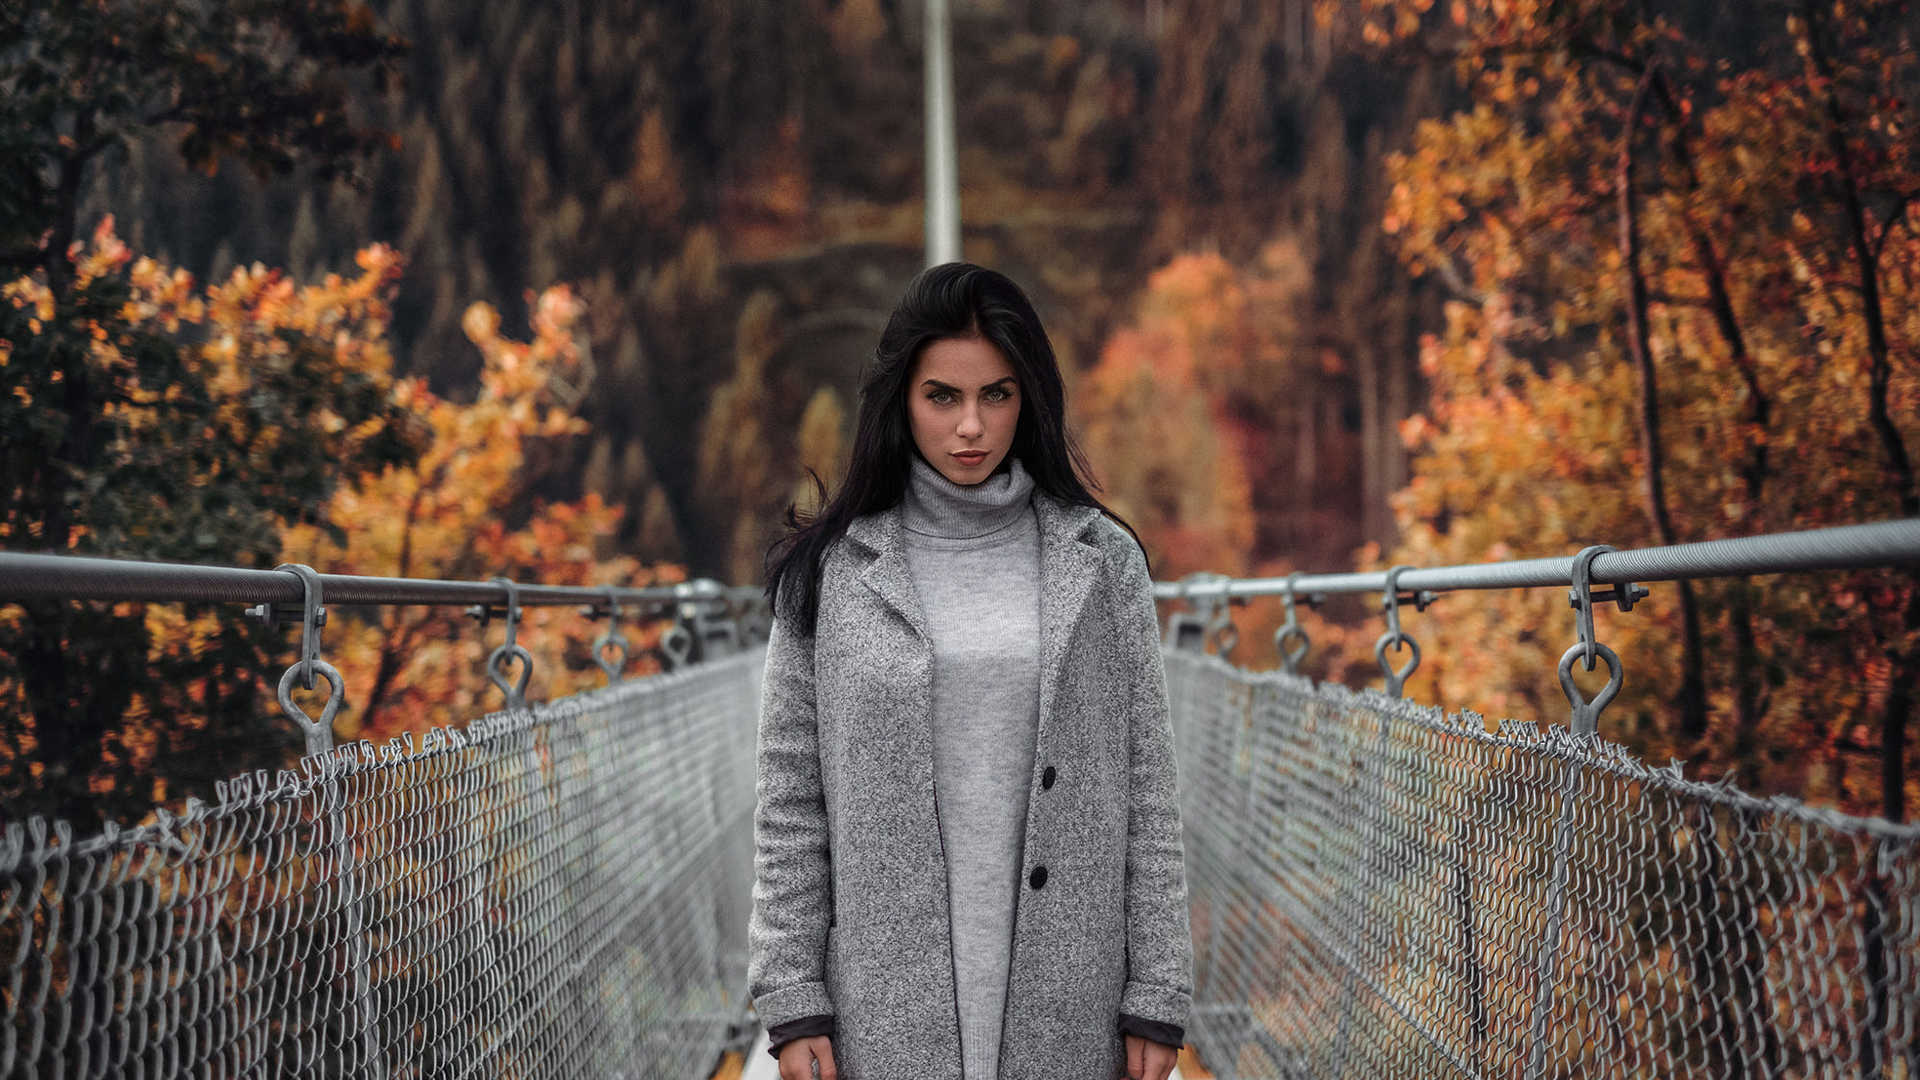
woman, leaf, beauty, autumn, street fashion, fashion, outerwear, tree, photography, portrait photography, sweater, bridge, portrait, photo shoot, jacket, winter, fur, jeans, fawn, forest